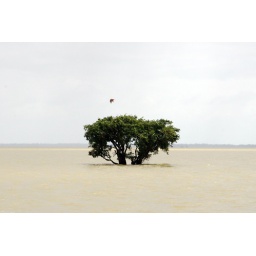
A bird (cant identify what it is) over the tree